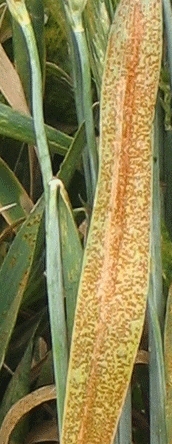
Label: Wheat___Brown_Rust